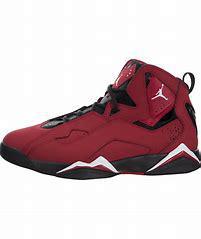
Brand: Jordan
Model: True Flight